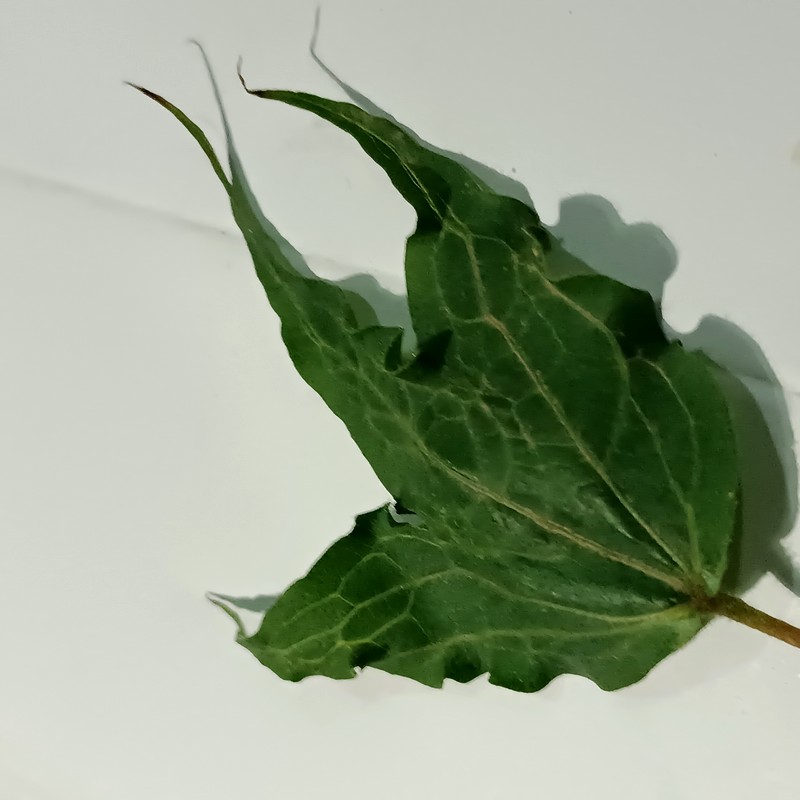
Label: Herbicide Growth Damage